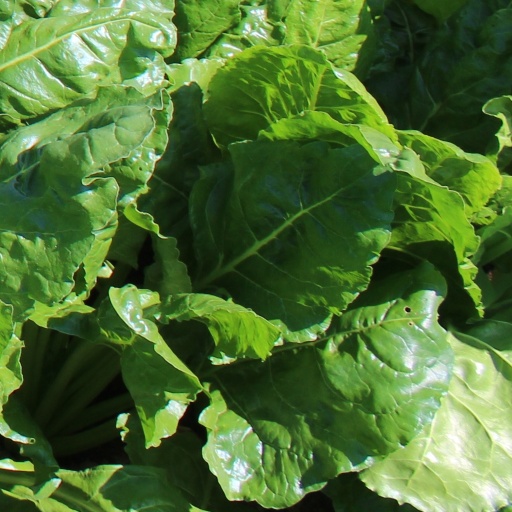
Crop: sugar beet